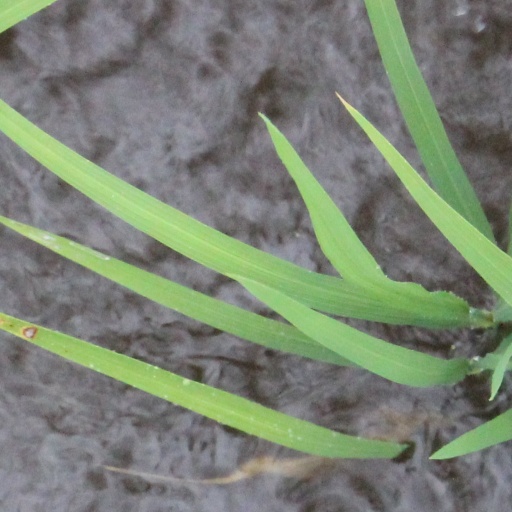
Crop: rice